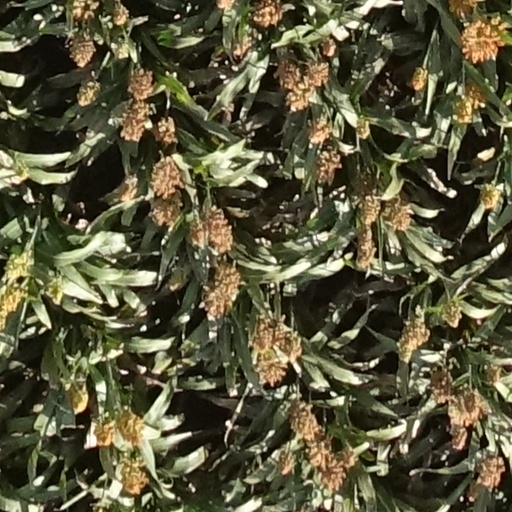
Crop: sorghum